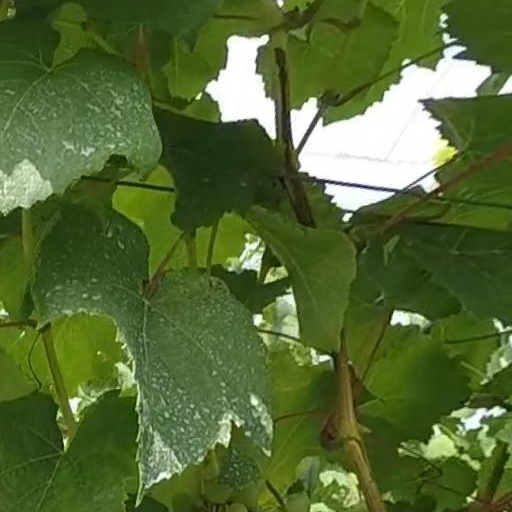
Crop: grape